Ninnu Kalisaka

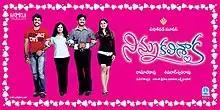
Movie Poster

Ninnu Kalisaka is a 2009 Indian Telugu-language romance film produced by Ramoji Rao on Ushakiran Movies banner and directed by Siva Nageswara Rao. It stars Santosh Samrat, Chaitanya Krishna, Dipa Shah, Piaa Bajpai, and the music is composed by Sunil Kashyap.